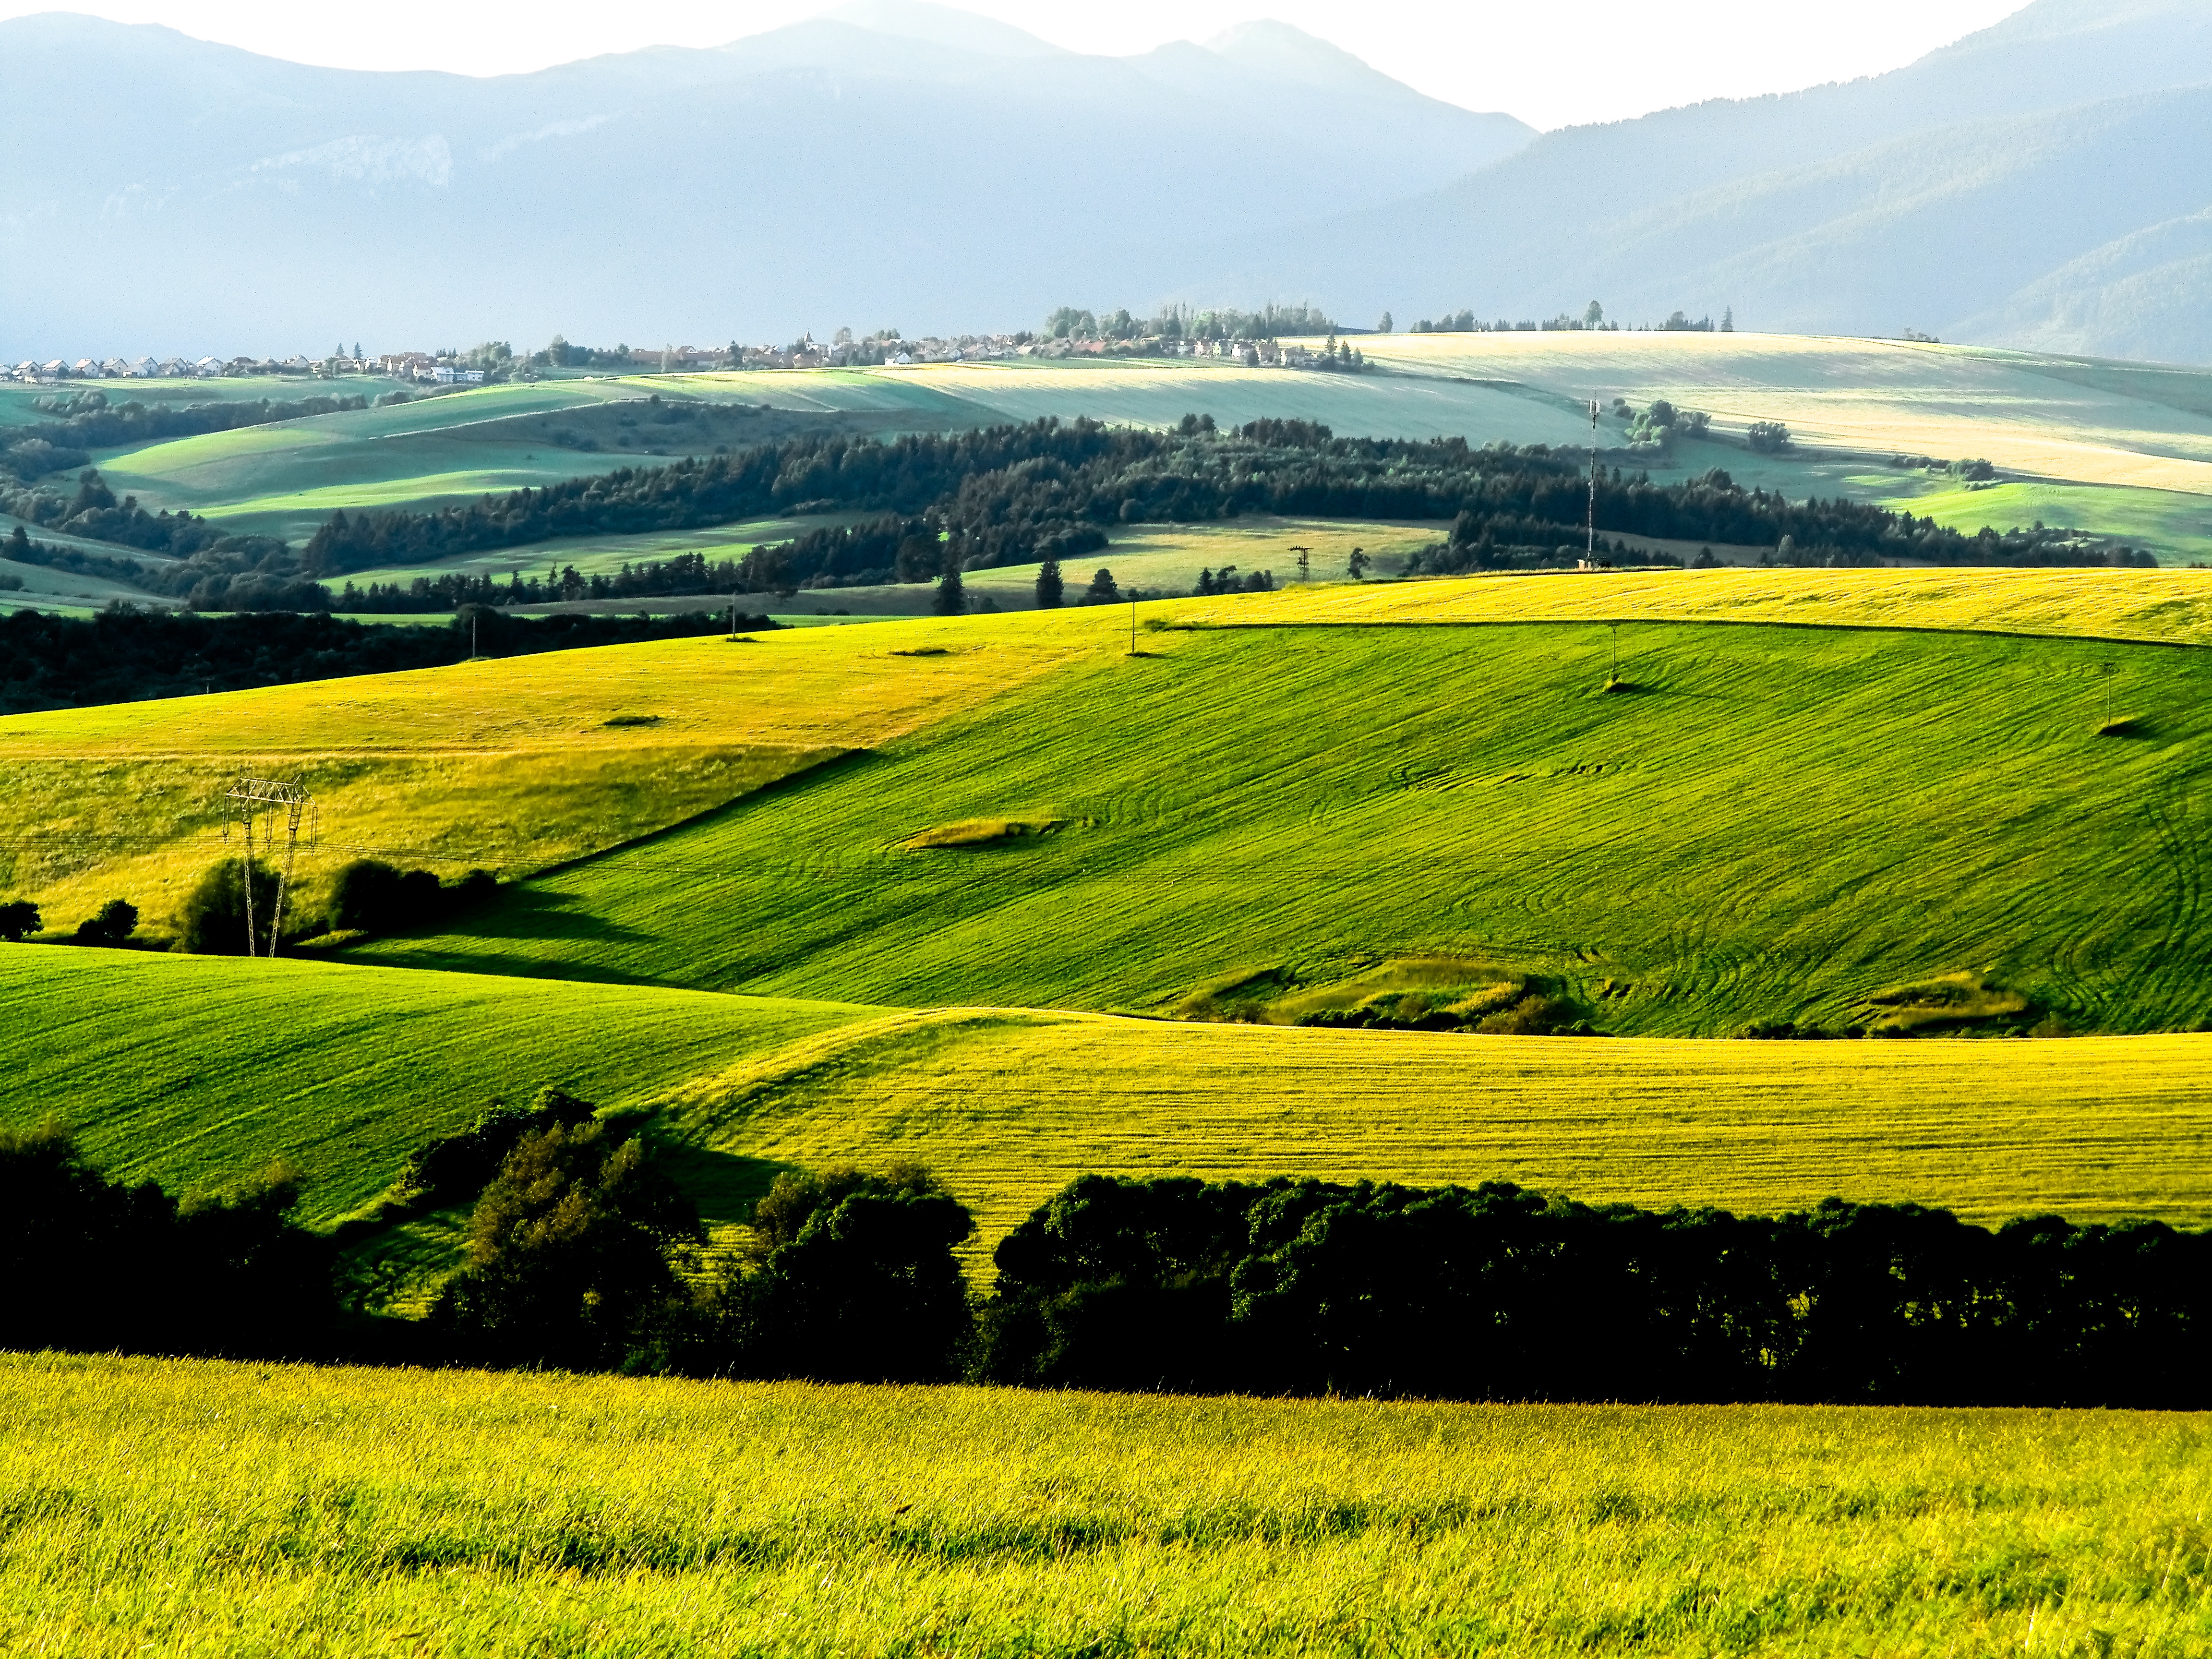
landscape, horizon, mountain, plant, sun, sunset, field, farm, meadow, prairie, hill, flower, country, food, produce, vegetable, crop, pasture, agriculture, plain, rapeseed, grassland, plateau, canola, brassica, slovakia, rural area, paddy field, flowering plant, liptov, grass family, land plant, mustard plant, mustard and cabbage family